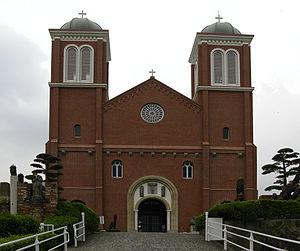
Émile Raguet est un prêtre et linguiste belge, membre des Missions étrangères de Paris et missionnaire au Japon.